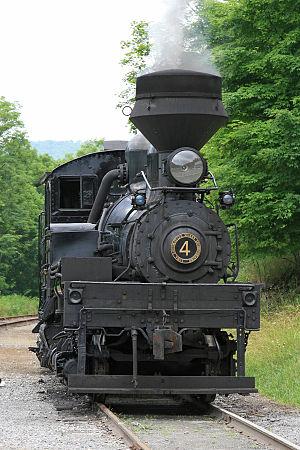
Les locomotives Shay sont les locomotives à vapeur à engrenages les plus utilisées.